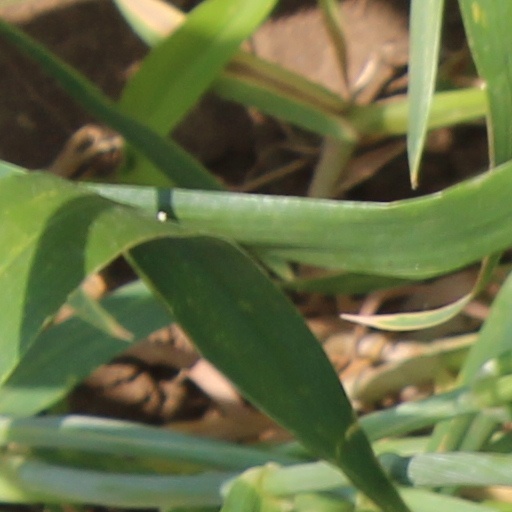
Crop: wheat